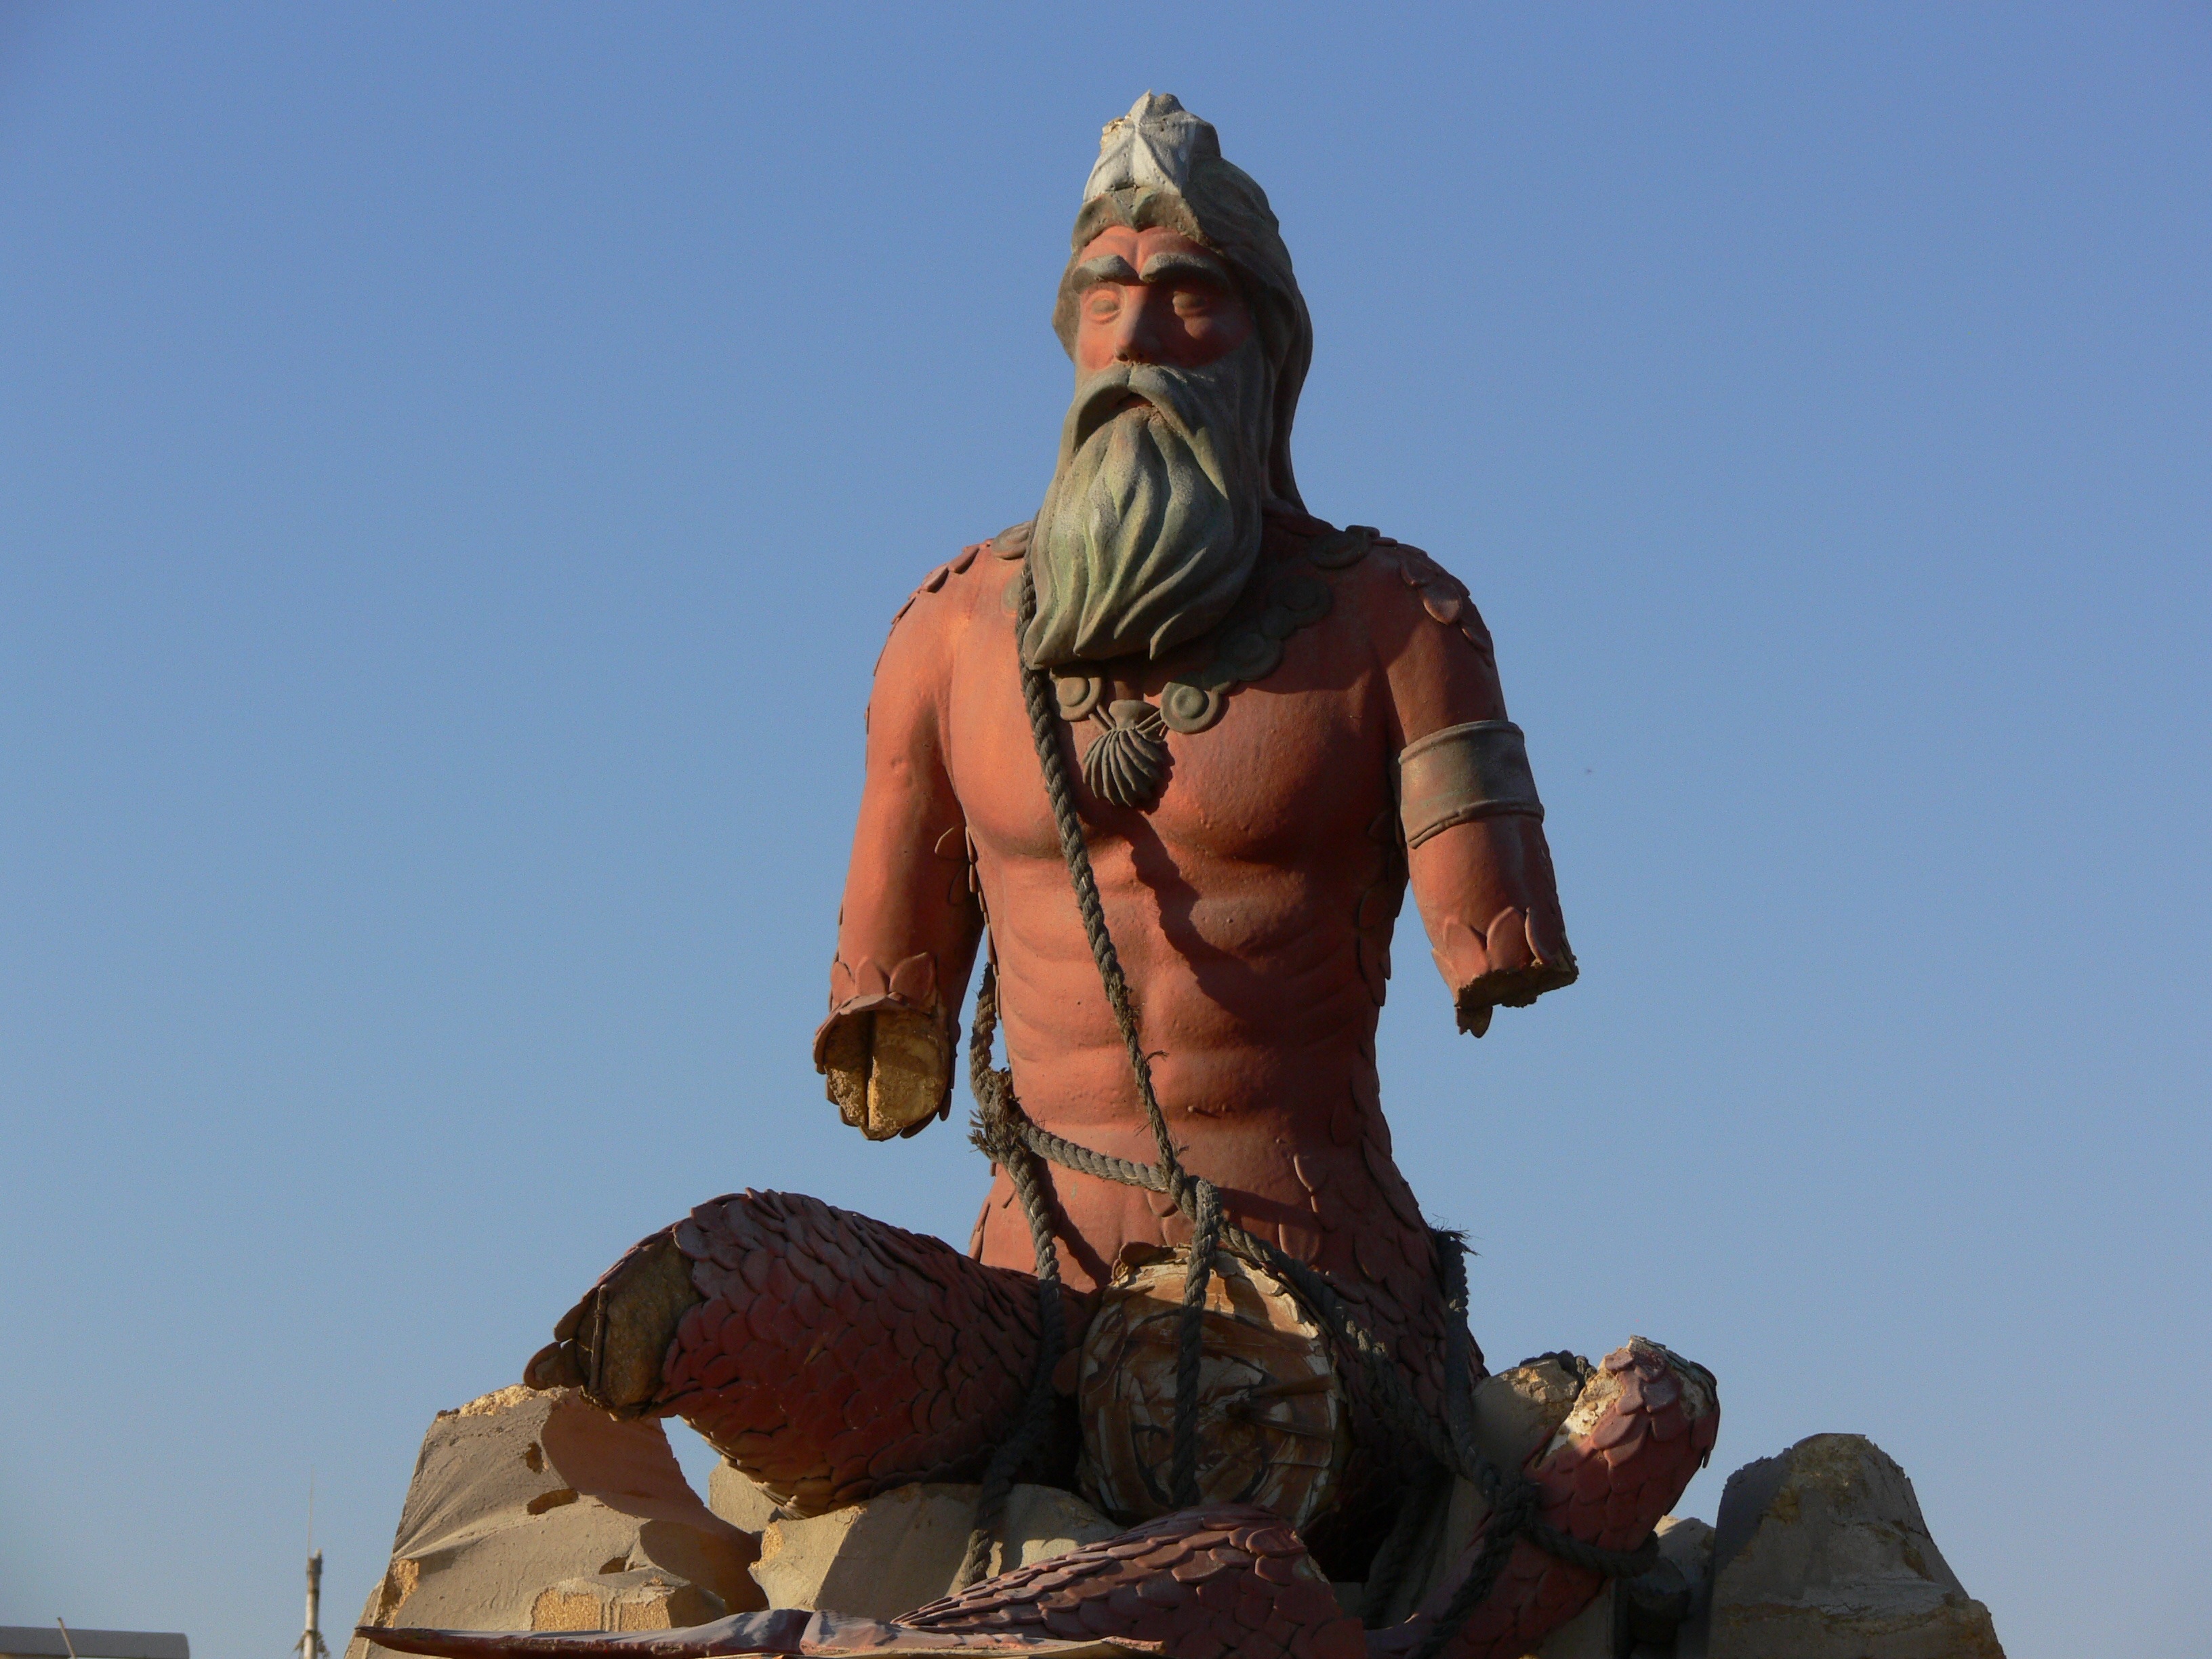
person, people, monument, travel, statue, sculpture, temple, screenshot